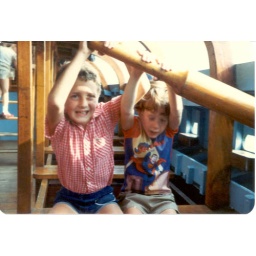
Tim and David row the Viking boat ship at Thorpe Park in 1982